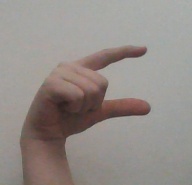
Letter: dal